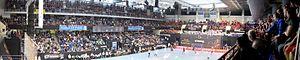
Vue panoramique lors de la finale de coupe de France de handball masculin, au stade Pierre de Coubertin à Paris 16e, le 26 avril 2015.
La section handball du Paris Saint-Germain est un club français de handball basé à Paris.